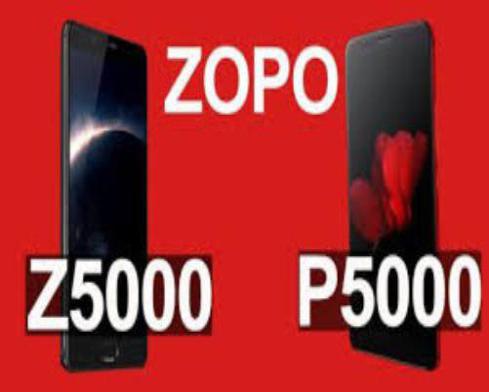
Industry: Electronic